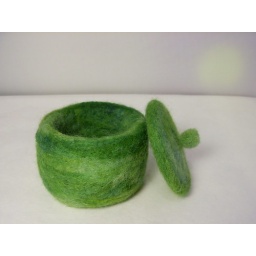
Needle felted box in green Romney wool